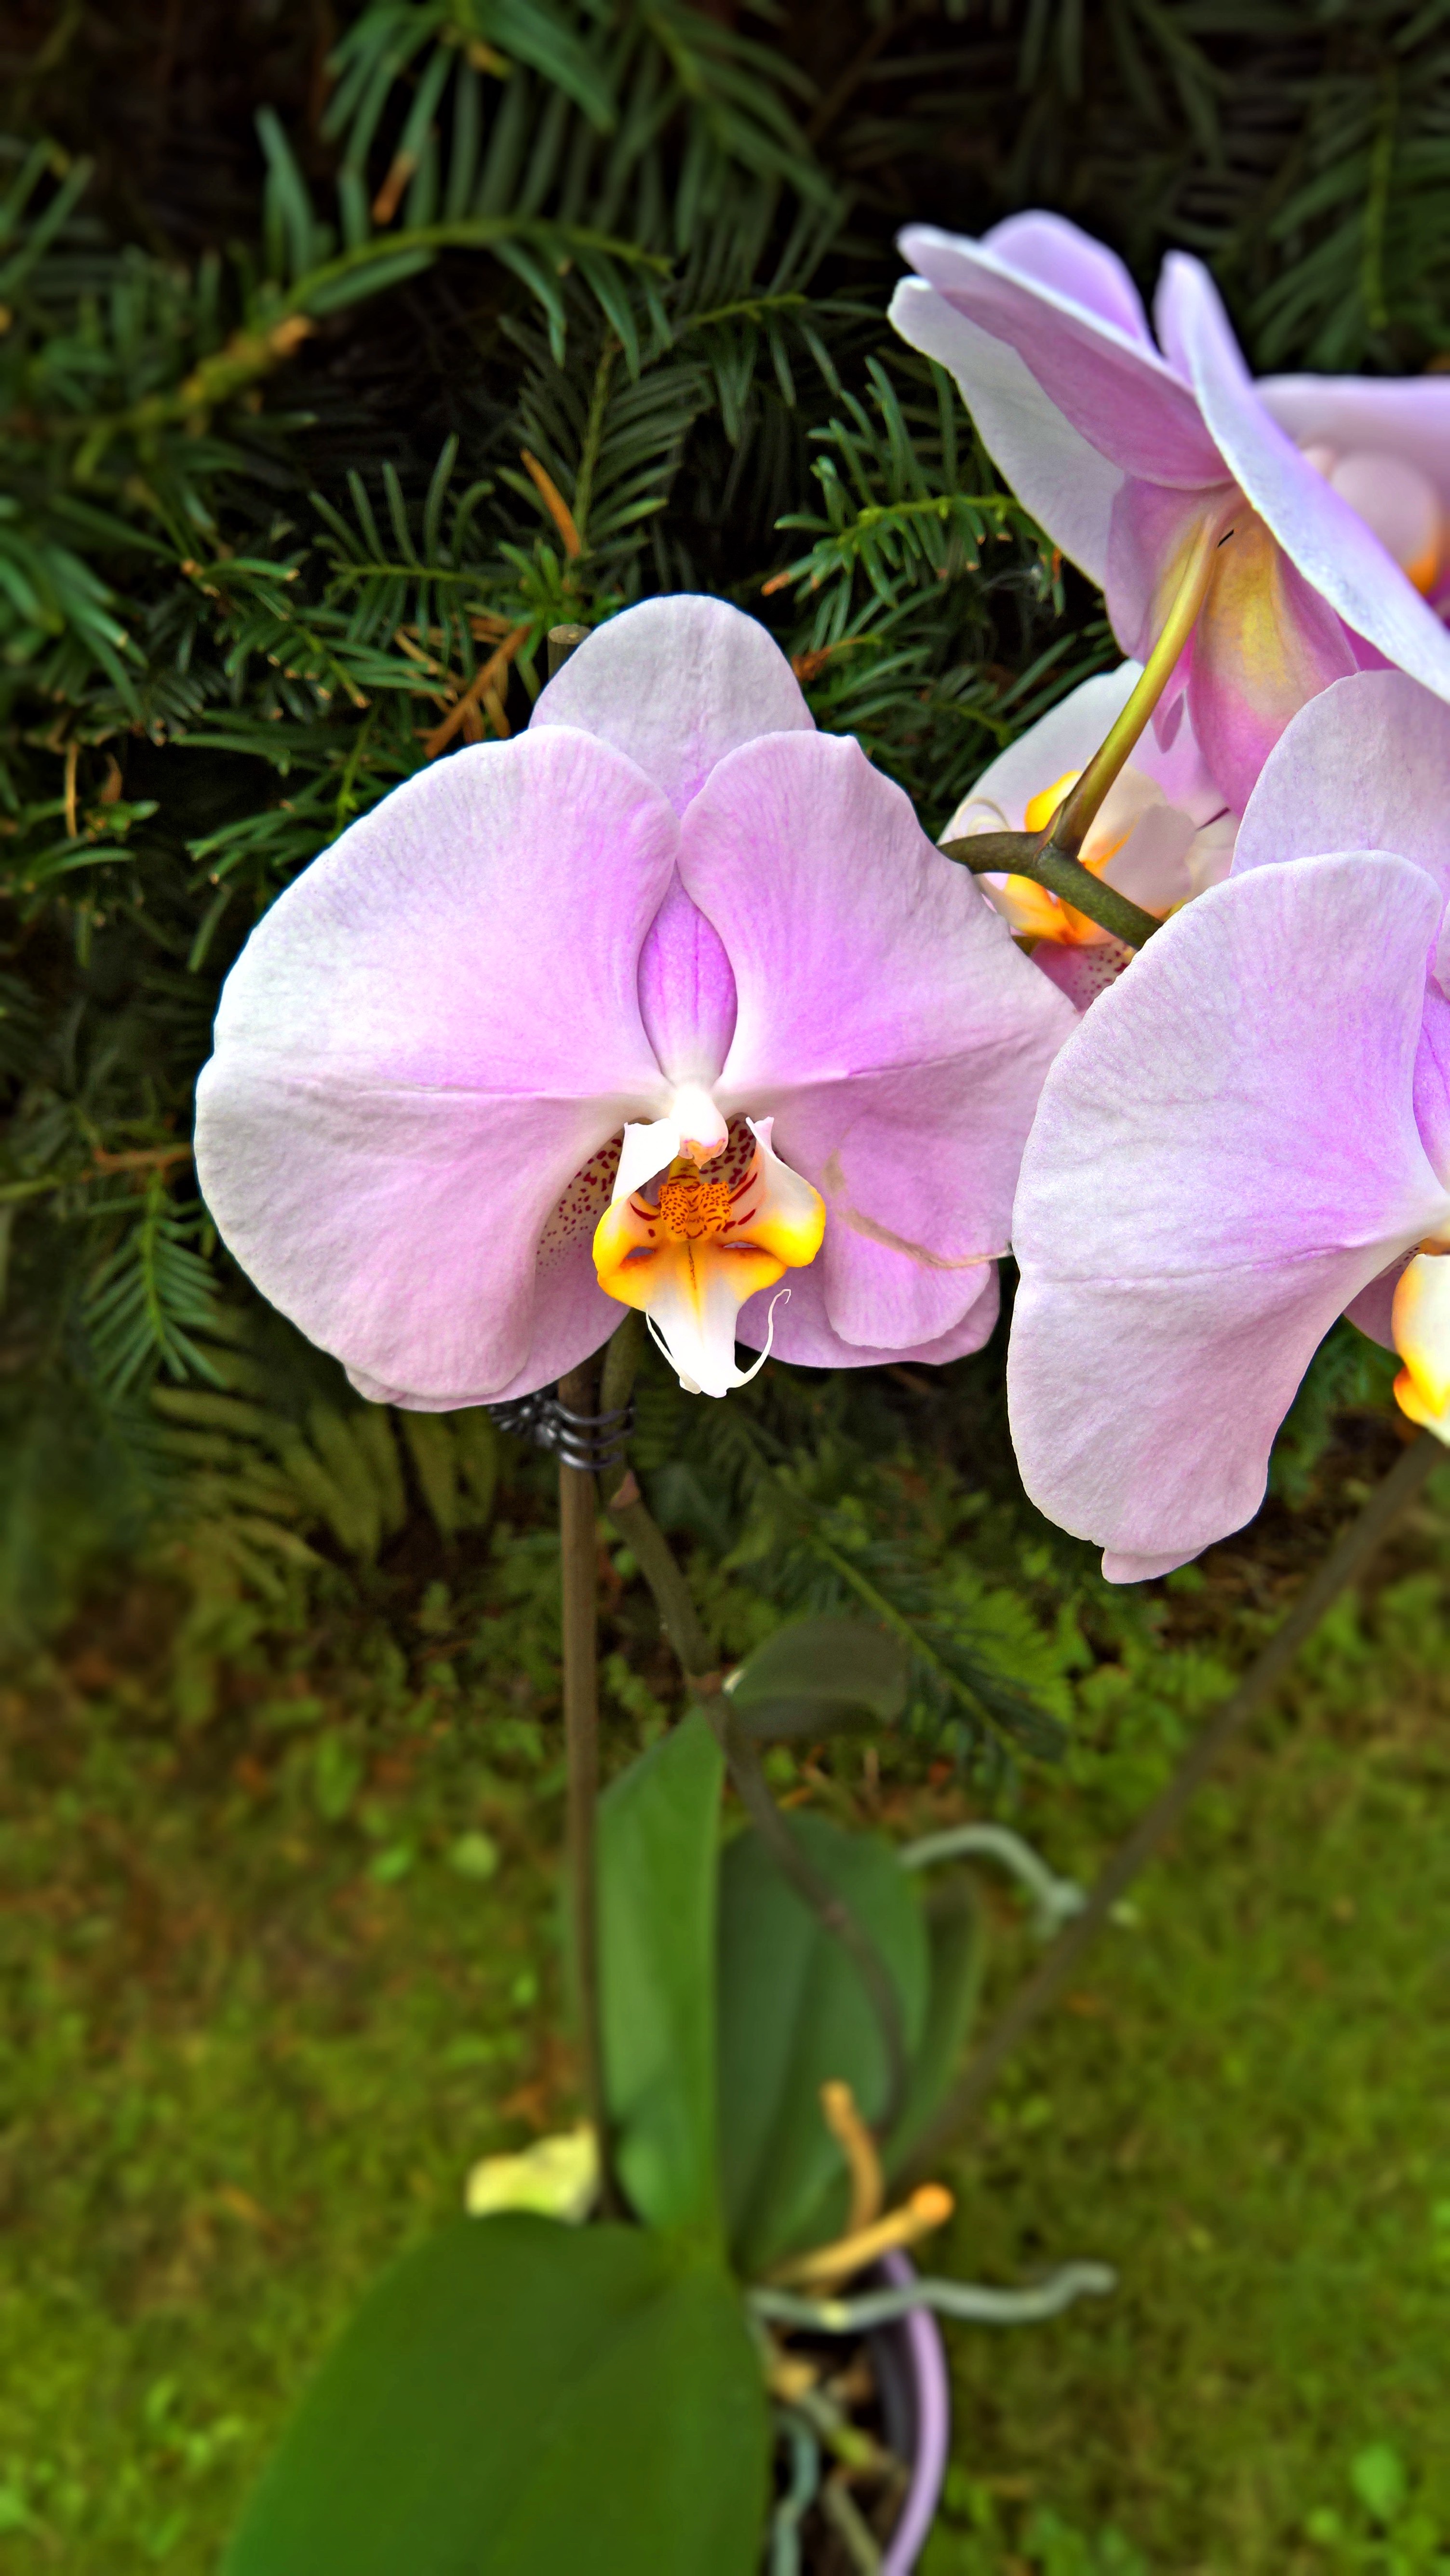
blossom, plant, flower, petal, bloom, orange, botany, yellow, pink, flora, orchid, wildflower, macro photography, flowering plant, land plant, moth orchid